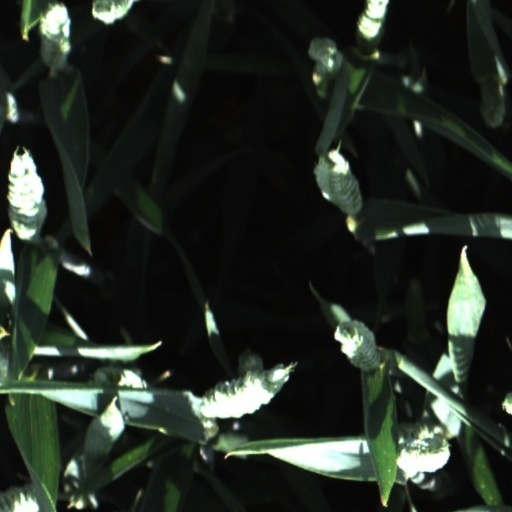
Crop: wheat